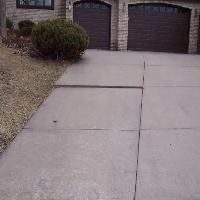
Weather: cloudy or overcast